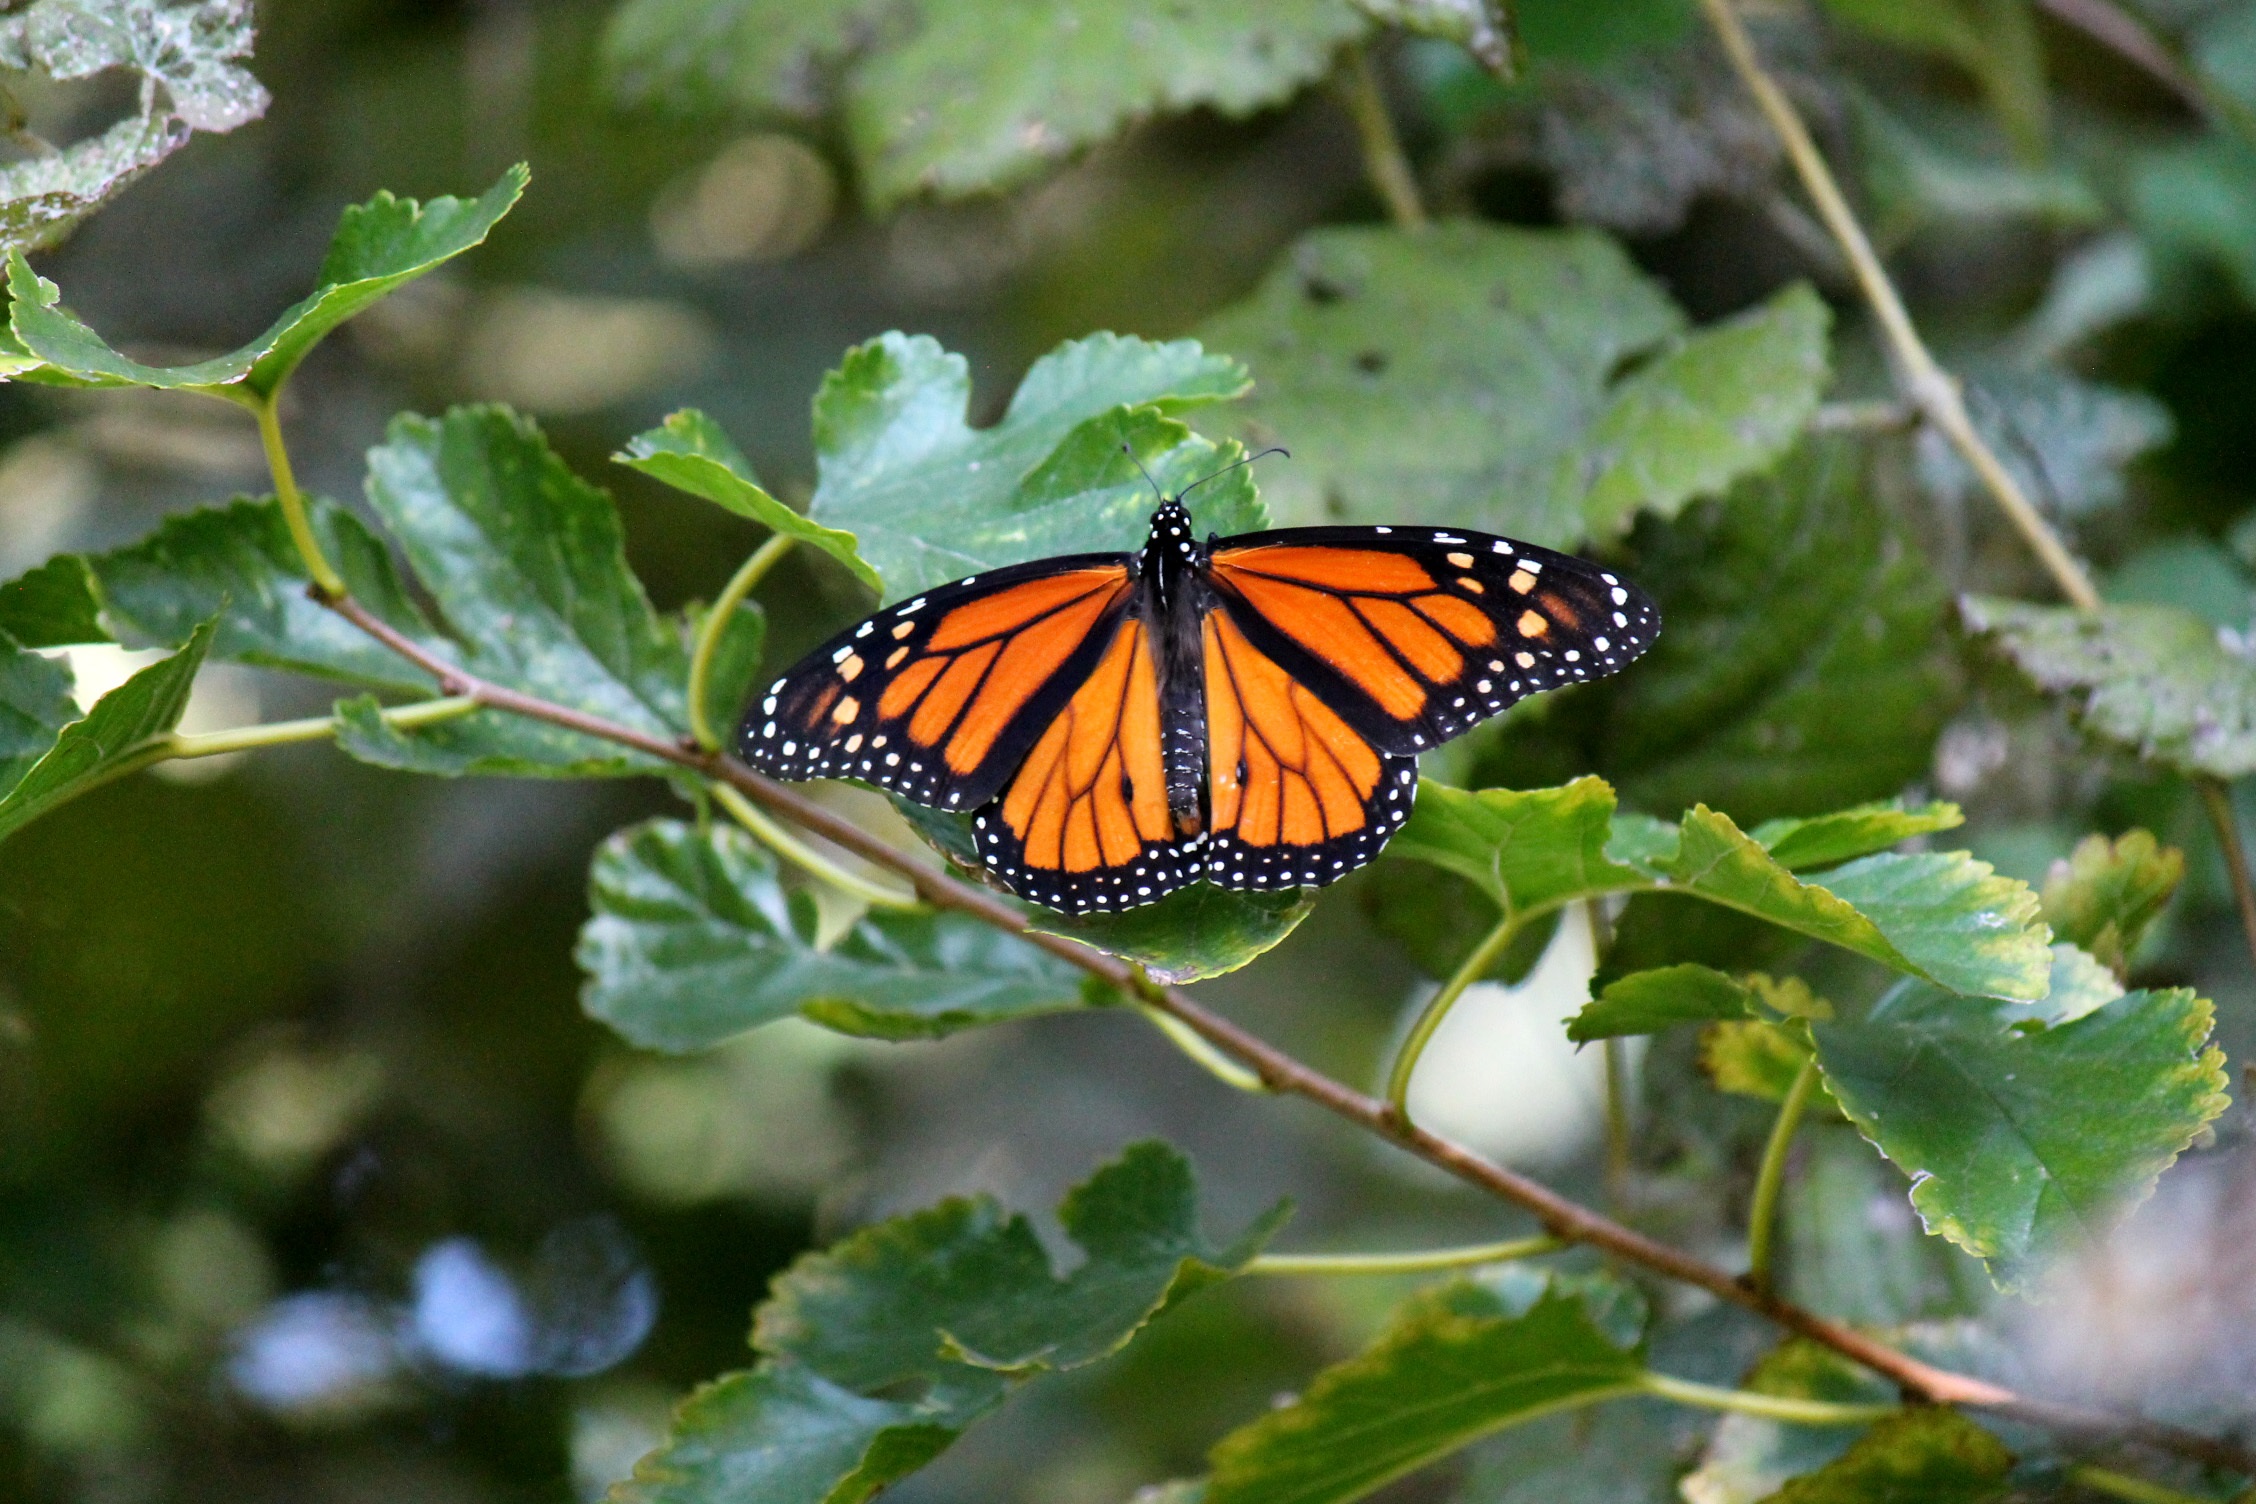
nature, wing, leaf, flower, animal, fly, wildlife, green, insect, botany, butterfly, colorful, fauna, invertebrate, monarch, monarch butterfly, macro photography, arthropod, pollinator, fluttering, moths and butterflies, lycaenid